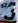
Number: 3